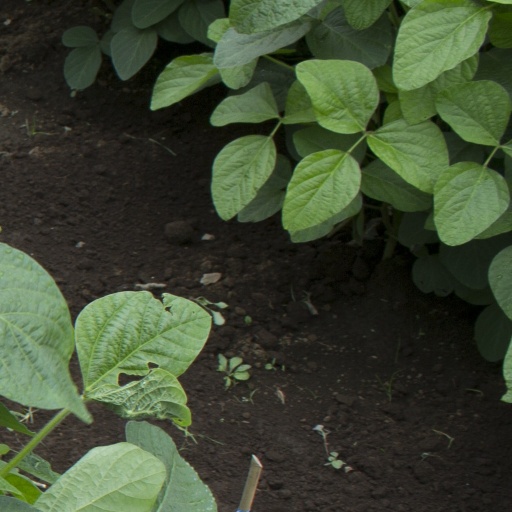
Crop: soybean